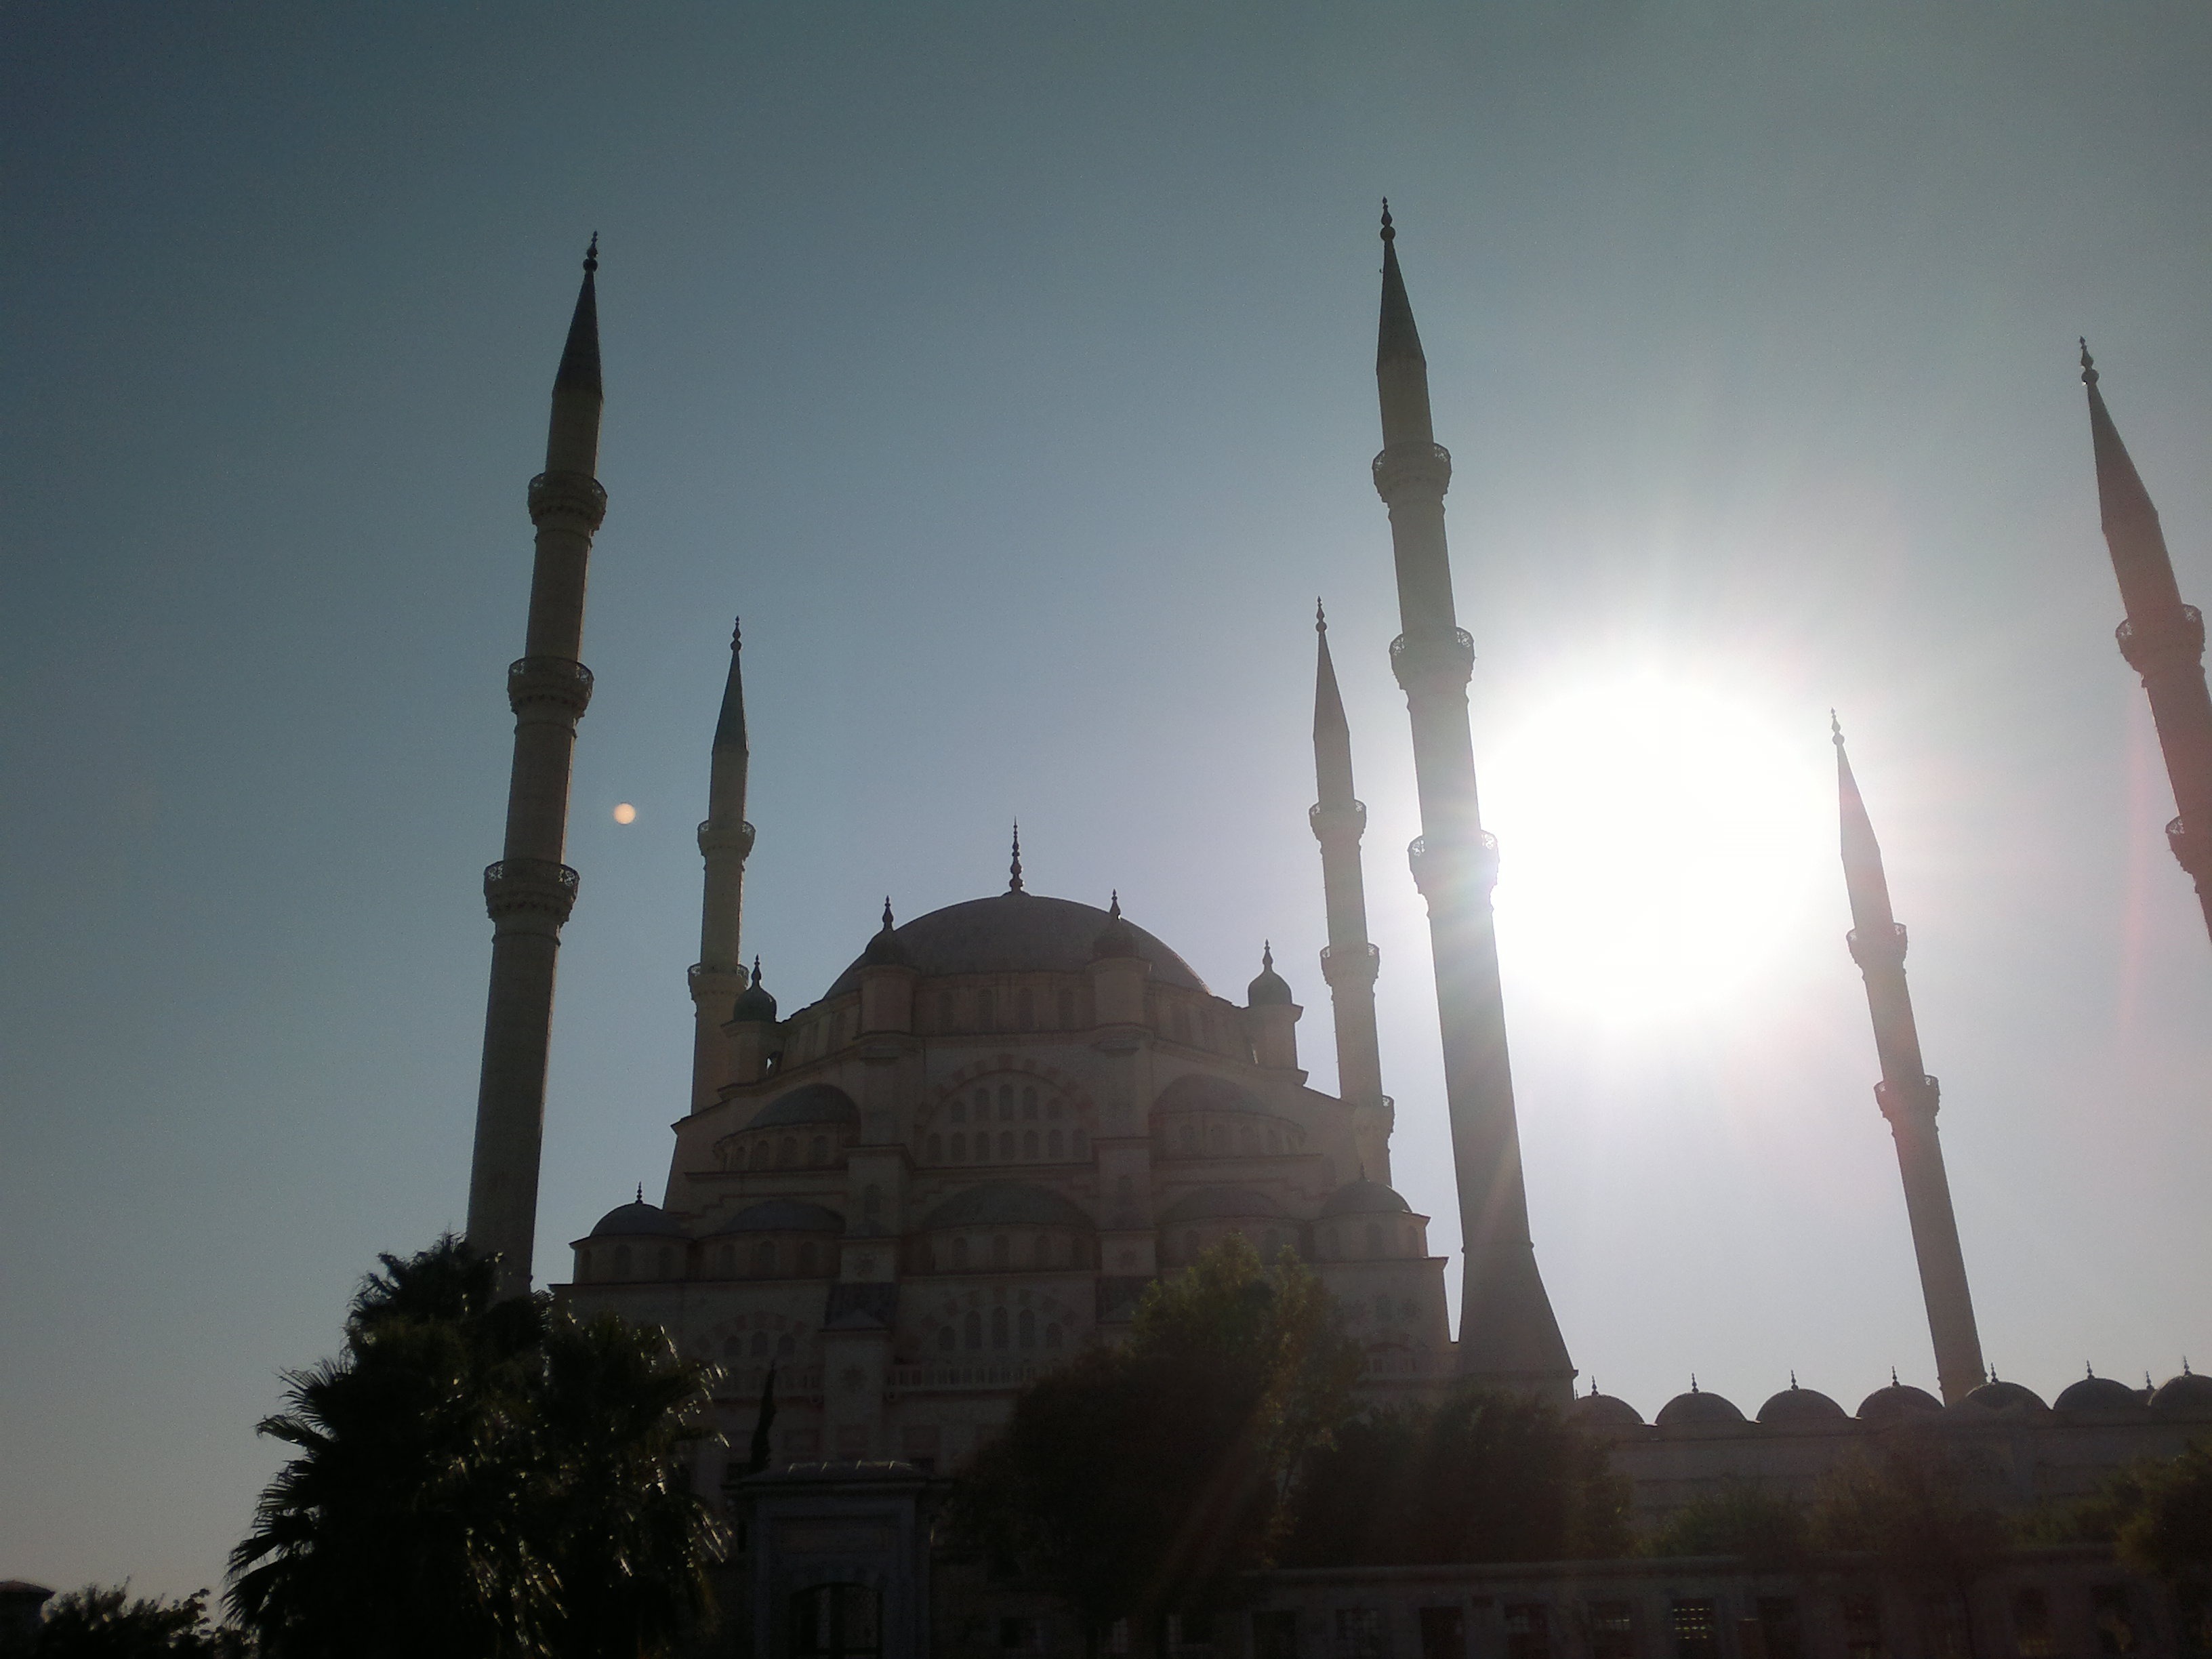
sky, building, monument, landmark, place of worship, central, temple, spire, mosque, cami, adana, atmospheric phenomenon